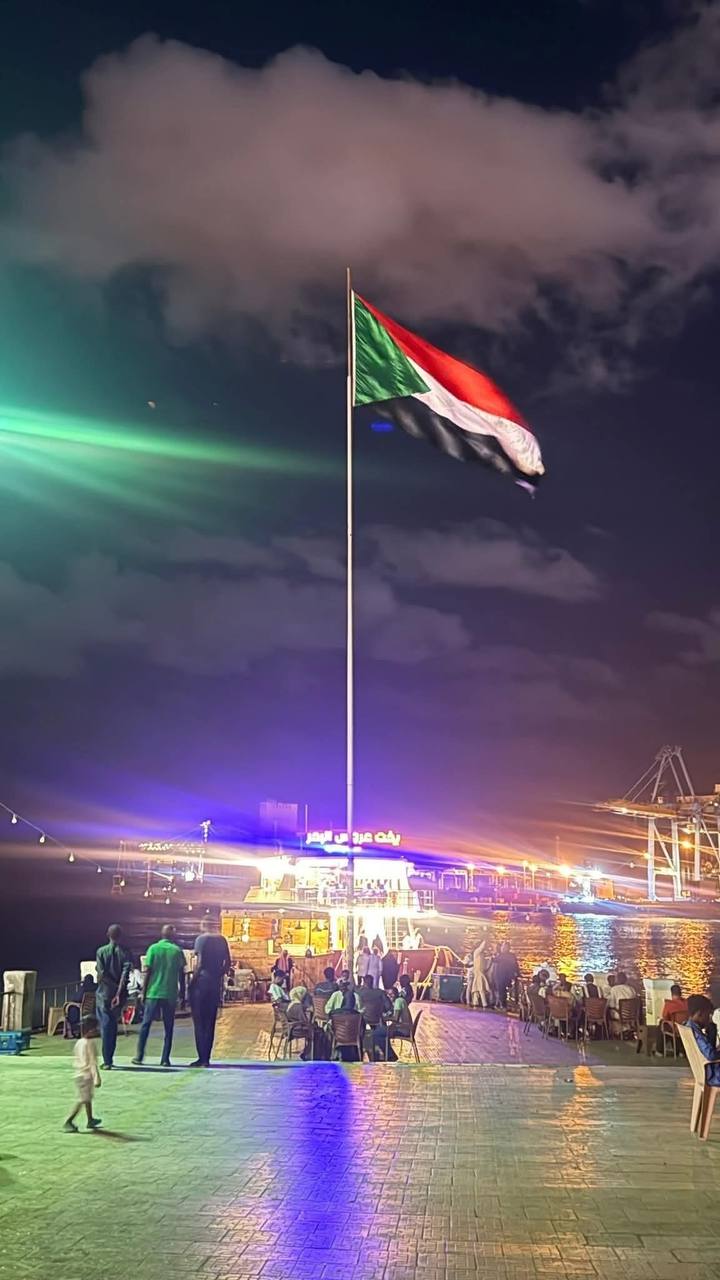
الوصف بالفصحى: كورنيش بورتسودان في الليل، يجلس فيه الناس على المقاعد، وفي وسطه يرفرف علم السودان
الوصف بالعامية السودانية: كورنيش بورتسودان بالليل والناس قاعدين في القعدات وفي النص علم السودان
التصنيف: Urban & City Life